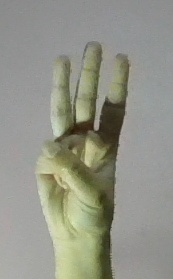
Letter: thaa